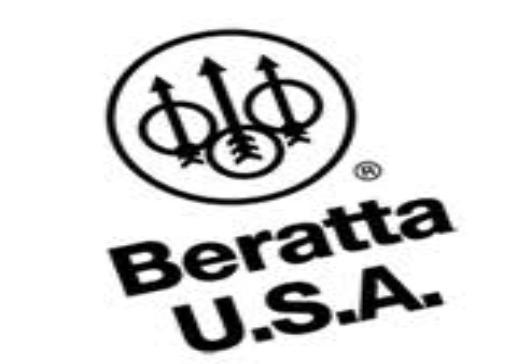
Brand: Beretta
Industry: Others